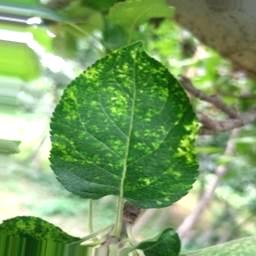
Label: Apple_Mosaic